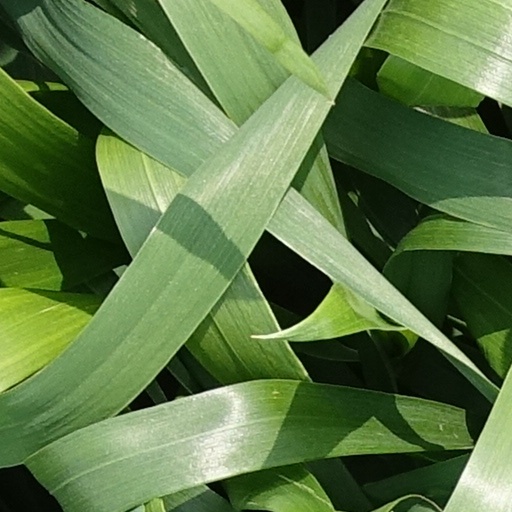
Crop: wheat